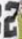
Number: 2